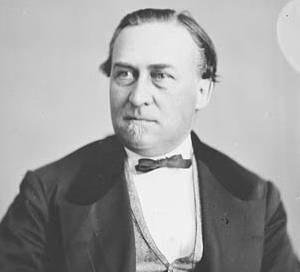
Dorchester est un ancien district électoral du Québec ayant existé jusqu'en 1973.
Sir Hector-Louis Langevin, né le 25 août 1826 et mort le 11 juin 1906 à Québec, est un homme politique, un avocat, un journaliste et un père de la Confédération canadienne.
Les pères de la Confédération désignent, au Canada, les délégués coloniaux de l'Amérique du Nord britannique rassemblés pour étudier le projet de Confédération canadienne. Membres importants des gouvernements des différentes colonies, ils se réunissent à trois reprises entre 1864 et 1866, soit lors des conférences de Charlottetown, de Québec et de Londres. Leur travail mène à la création du Canada en 1867.